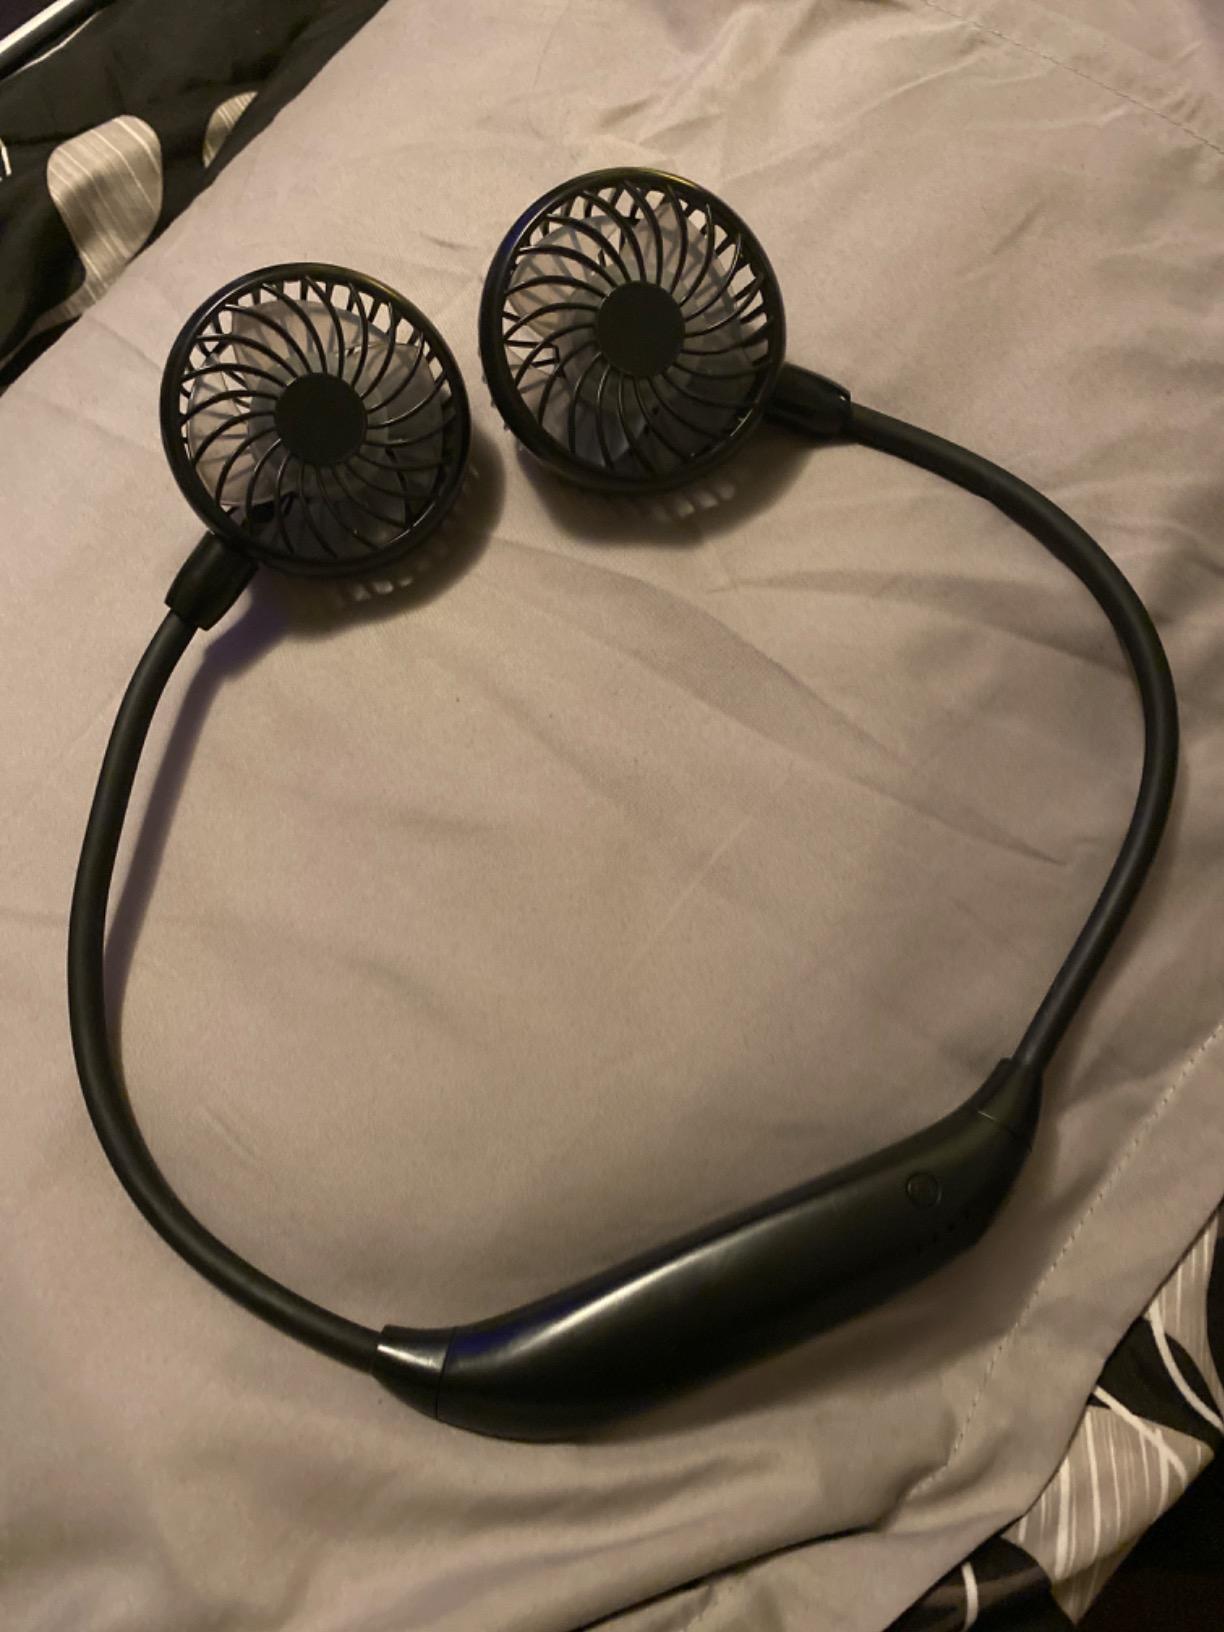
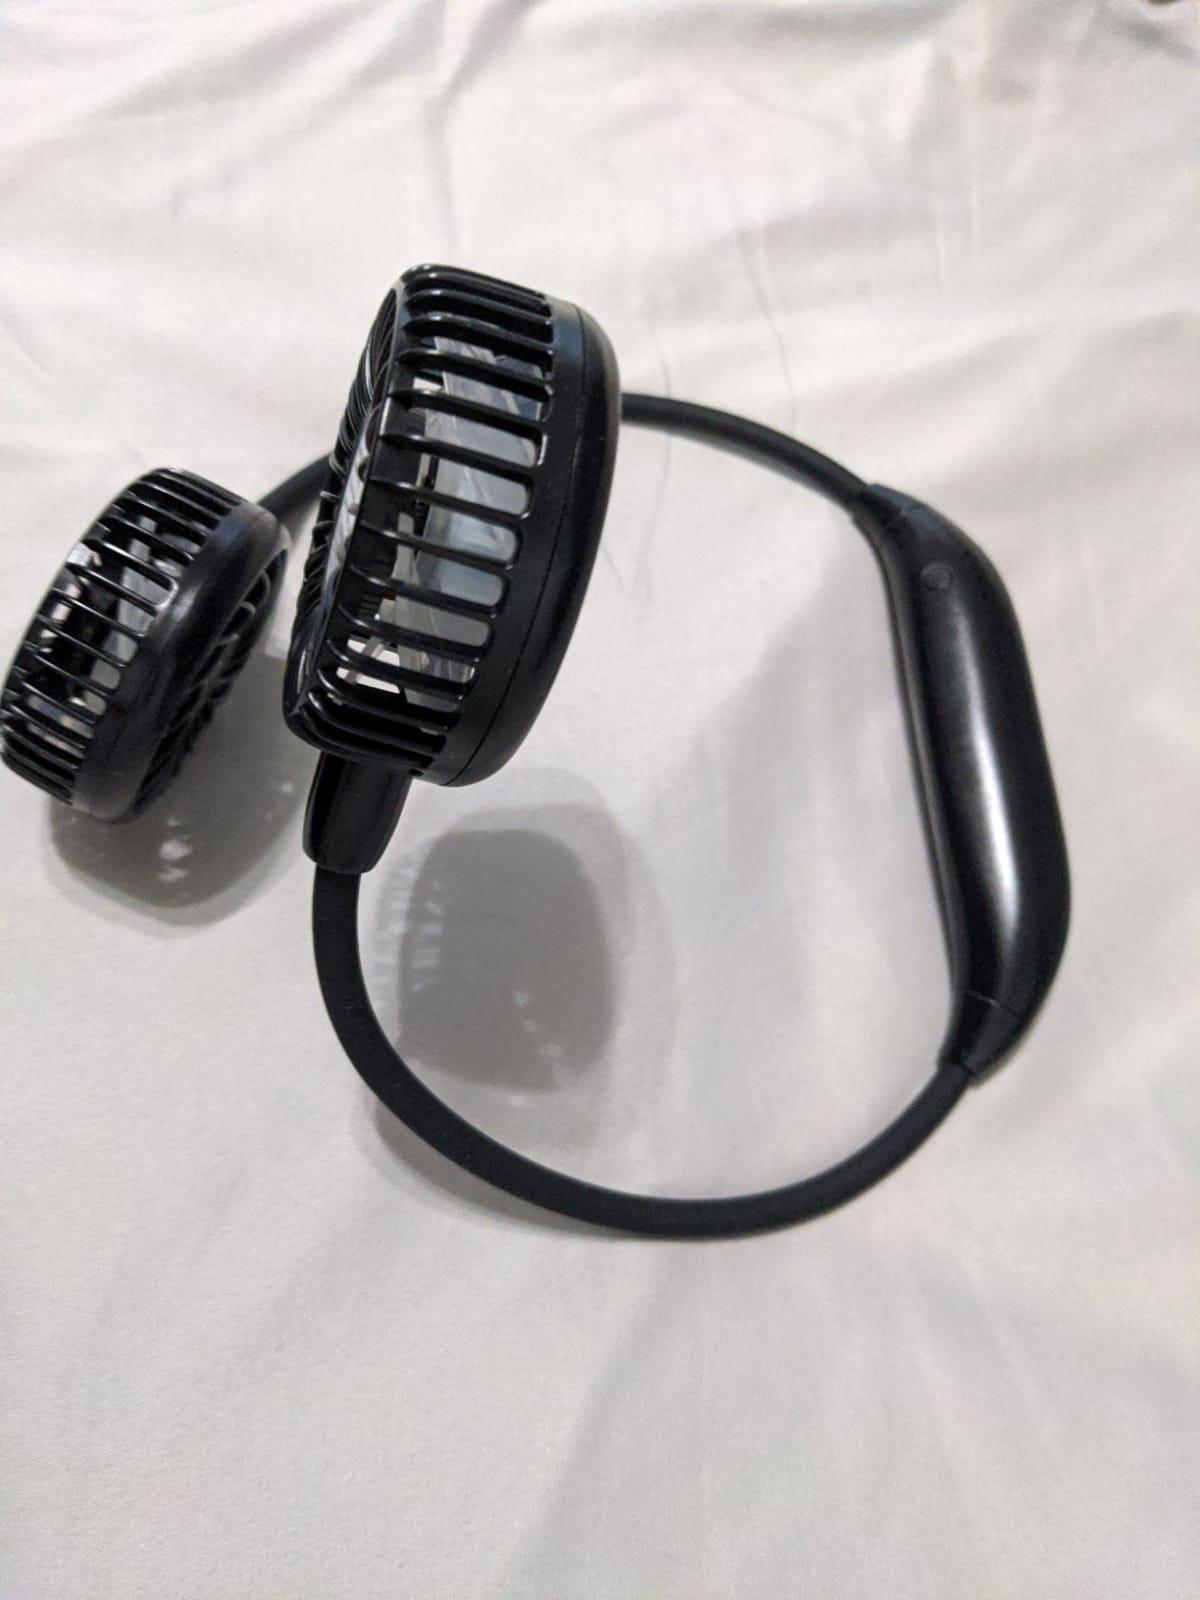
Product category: fan
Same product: yes